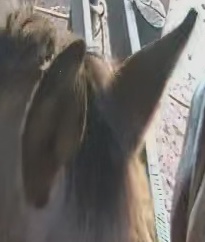
Face region: ears (position_of_ears)
Pain indicator: not_present